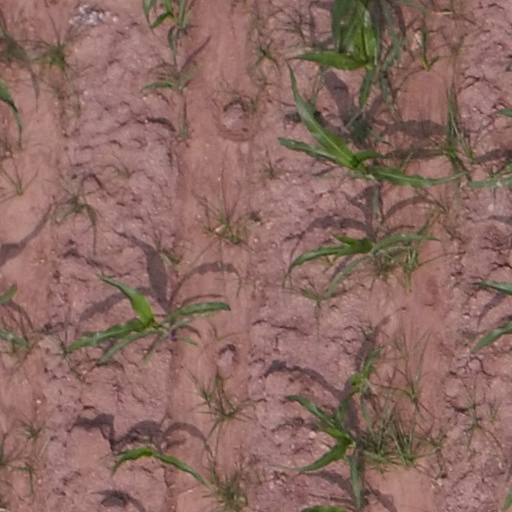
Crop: maize; corn